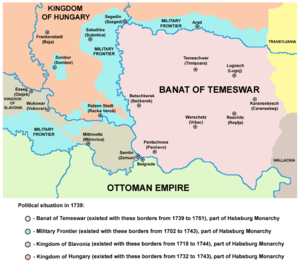
Le Banat est une région historique au sud-est de l’Europe dont la capitale historique est Timișoara, située dans le județ de Timiș de Roumanie. Elle est partagée aujourd'hui entre trois pays :
Le traité de Belgrade est un traité de paix signé avec la médiation de la France entre les Habsbourg et l’empire ottoman le 18 septembre 1739 à l’issue de la guerre austro-turque de 1735-1739, fixant la frontière austro-turque sur la Save.
1739 est une année commune commençant un jeudi.